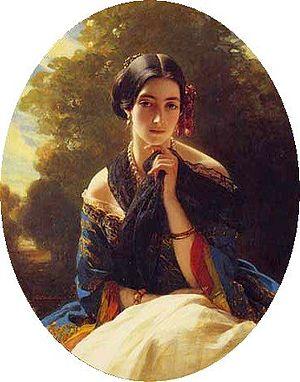
Franz Xaver Winterhalter, né à Menzenschwand, le 20 avril 1805 et mort à Francfort-sur-le-Main, le 8 juillet 1873, est un peintre académique et lithographe allemand, ayant vécu principalement en France.
Cet article est une liste des peintures de Franz Xaver Winterhalter. Winterhalter était un artiste allemand célèbre au XIXe siècle pour ses portraits de la royauté européenne. Ses œuvres font partie des collections des plus grands musées d'Europe et des États-Unis. Ses peintures véhiculent une atmosphère d'intimité, révélant une compréhension de l'esprit de la noblesse de l'époque, de son hédonisme, de son luxe et aussi de sa joie.
Léonille de Sayn-Wittgenstein-Sayn, née Leonilla Ivanovna Bariatinskaia à Moscou le 9 mai 1816 et morte à Lausanne le 1ᵉʳ février 1918, est une princesse russe, épouse de Ludwig Adolf Friedrich zu Sayn-Wittgenstein-Sayn. Veuve installée en Suisse, à Ouchy dès 1871, elle est connue pour ses nombreuses œuvres de mécénat et en faveur des défavorisés. Elle a contribué au développement du catholicisme dans la ville de Lausanne et la paroisse du Sacré-cœur s'est développée à partir de sa chapelle privée dans sa propriété d'Ouchy.